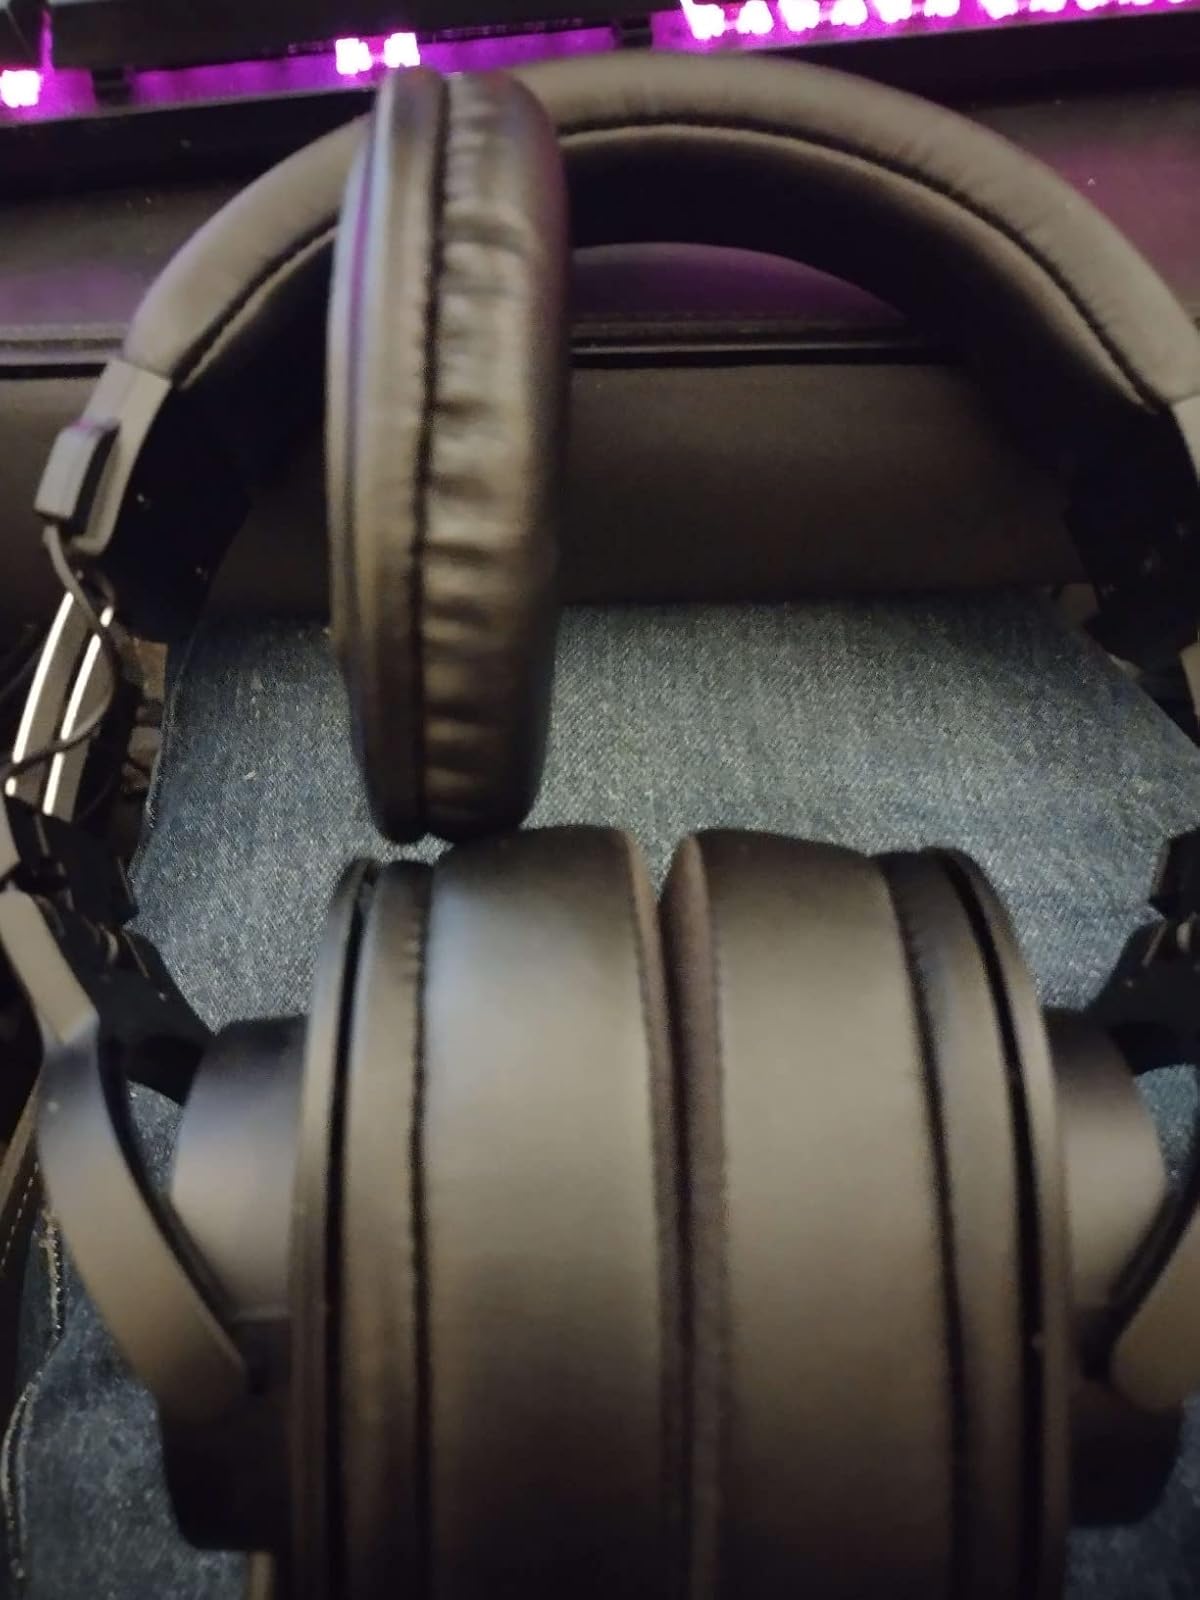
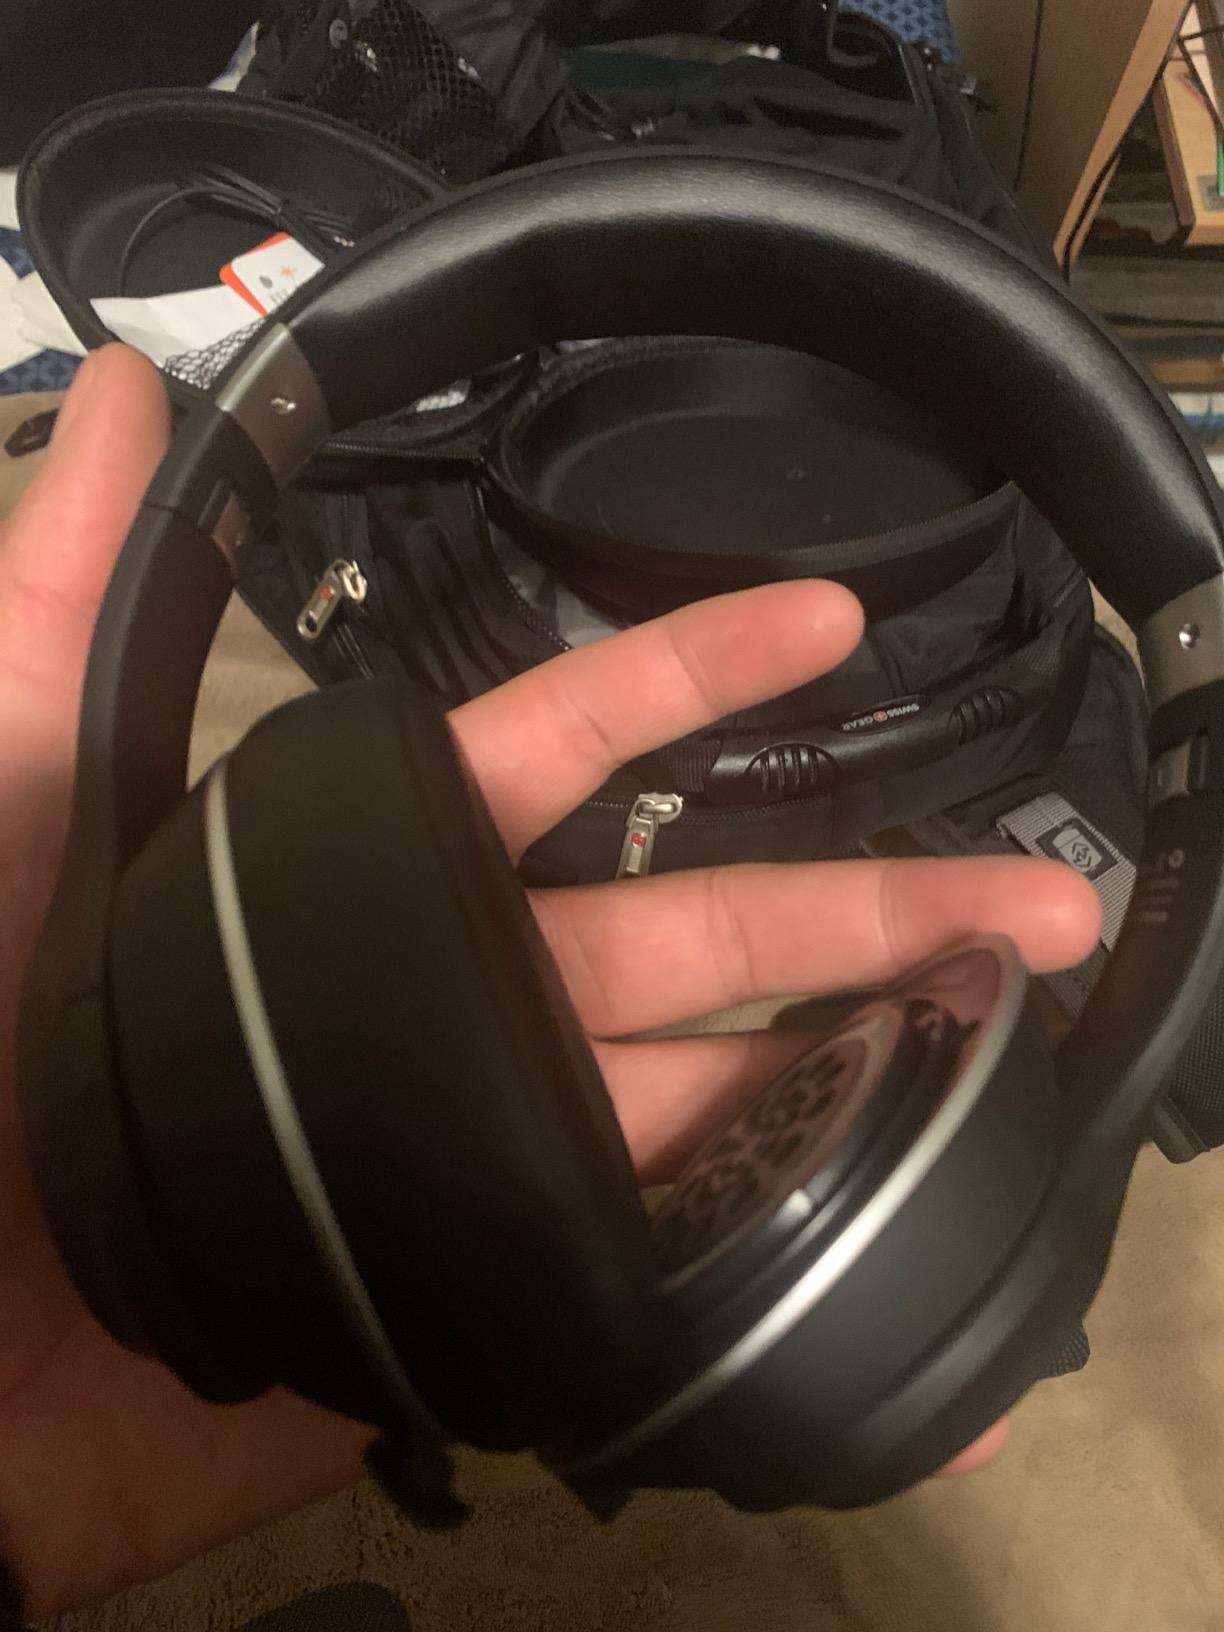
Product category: headphones
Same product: no